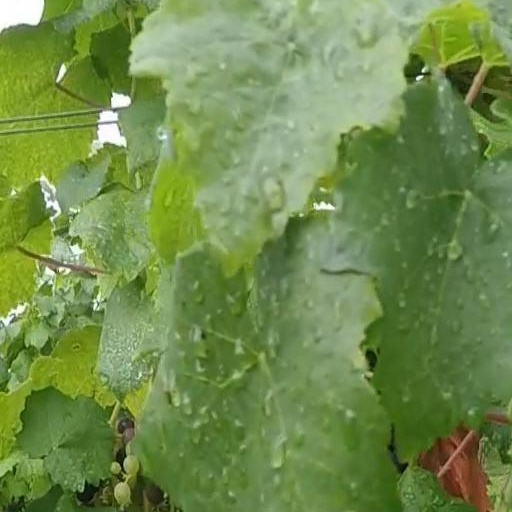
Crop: grape